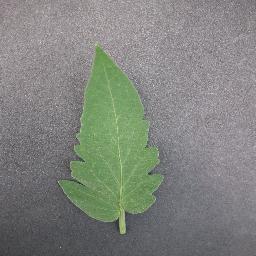
Label: Tomato___healthy